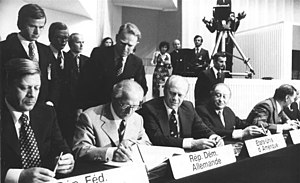
Helsingfors-erklæringen
Underskrivelse af Hensingfors-erklæringen. I billedet ses siddende fra venstre forbundskansler for Vesttyskland Helmut Schmidt, formand for DDR's Statsråd Erich Honecker, USA's præsident Gerald Ford og den østrigske kansler Bruno Kreisky.
Helsingfors-erklæringen er sluterklæringen på OSCE-konferencen, der blev afholdt i Finlandiahuset i Helsinki i Finland i juli og den 1. august 1975. Erklæringen blev underskrivet den 1. august 1975 af 35 stater, herunder USA, Canada, Sovjetunionen og alle europæiske stater, bortset fra Folkerepublikken Albanien og Andorra.